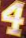
Number: 4